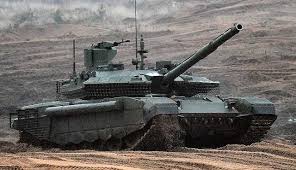
Label: Tank